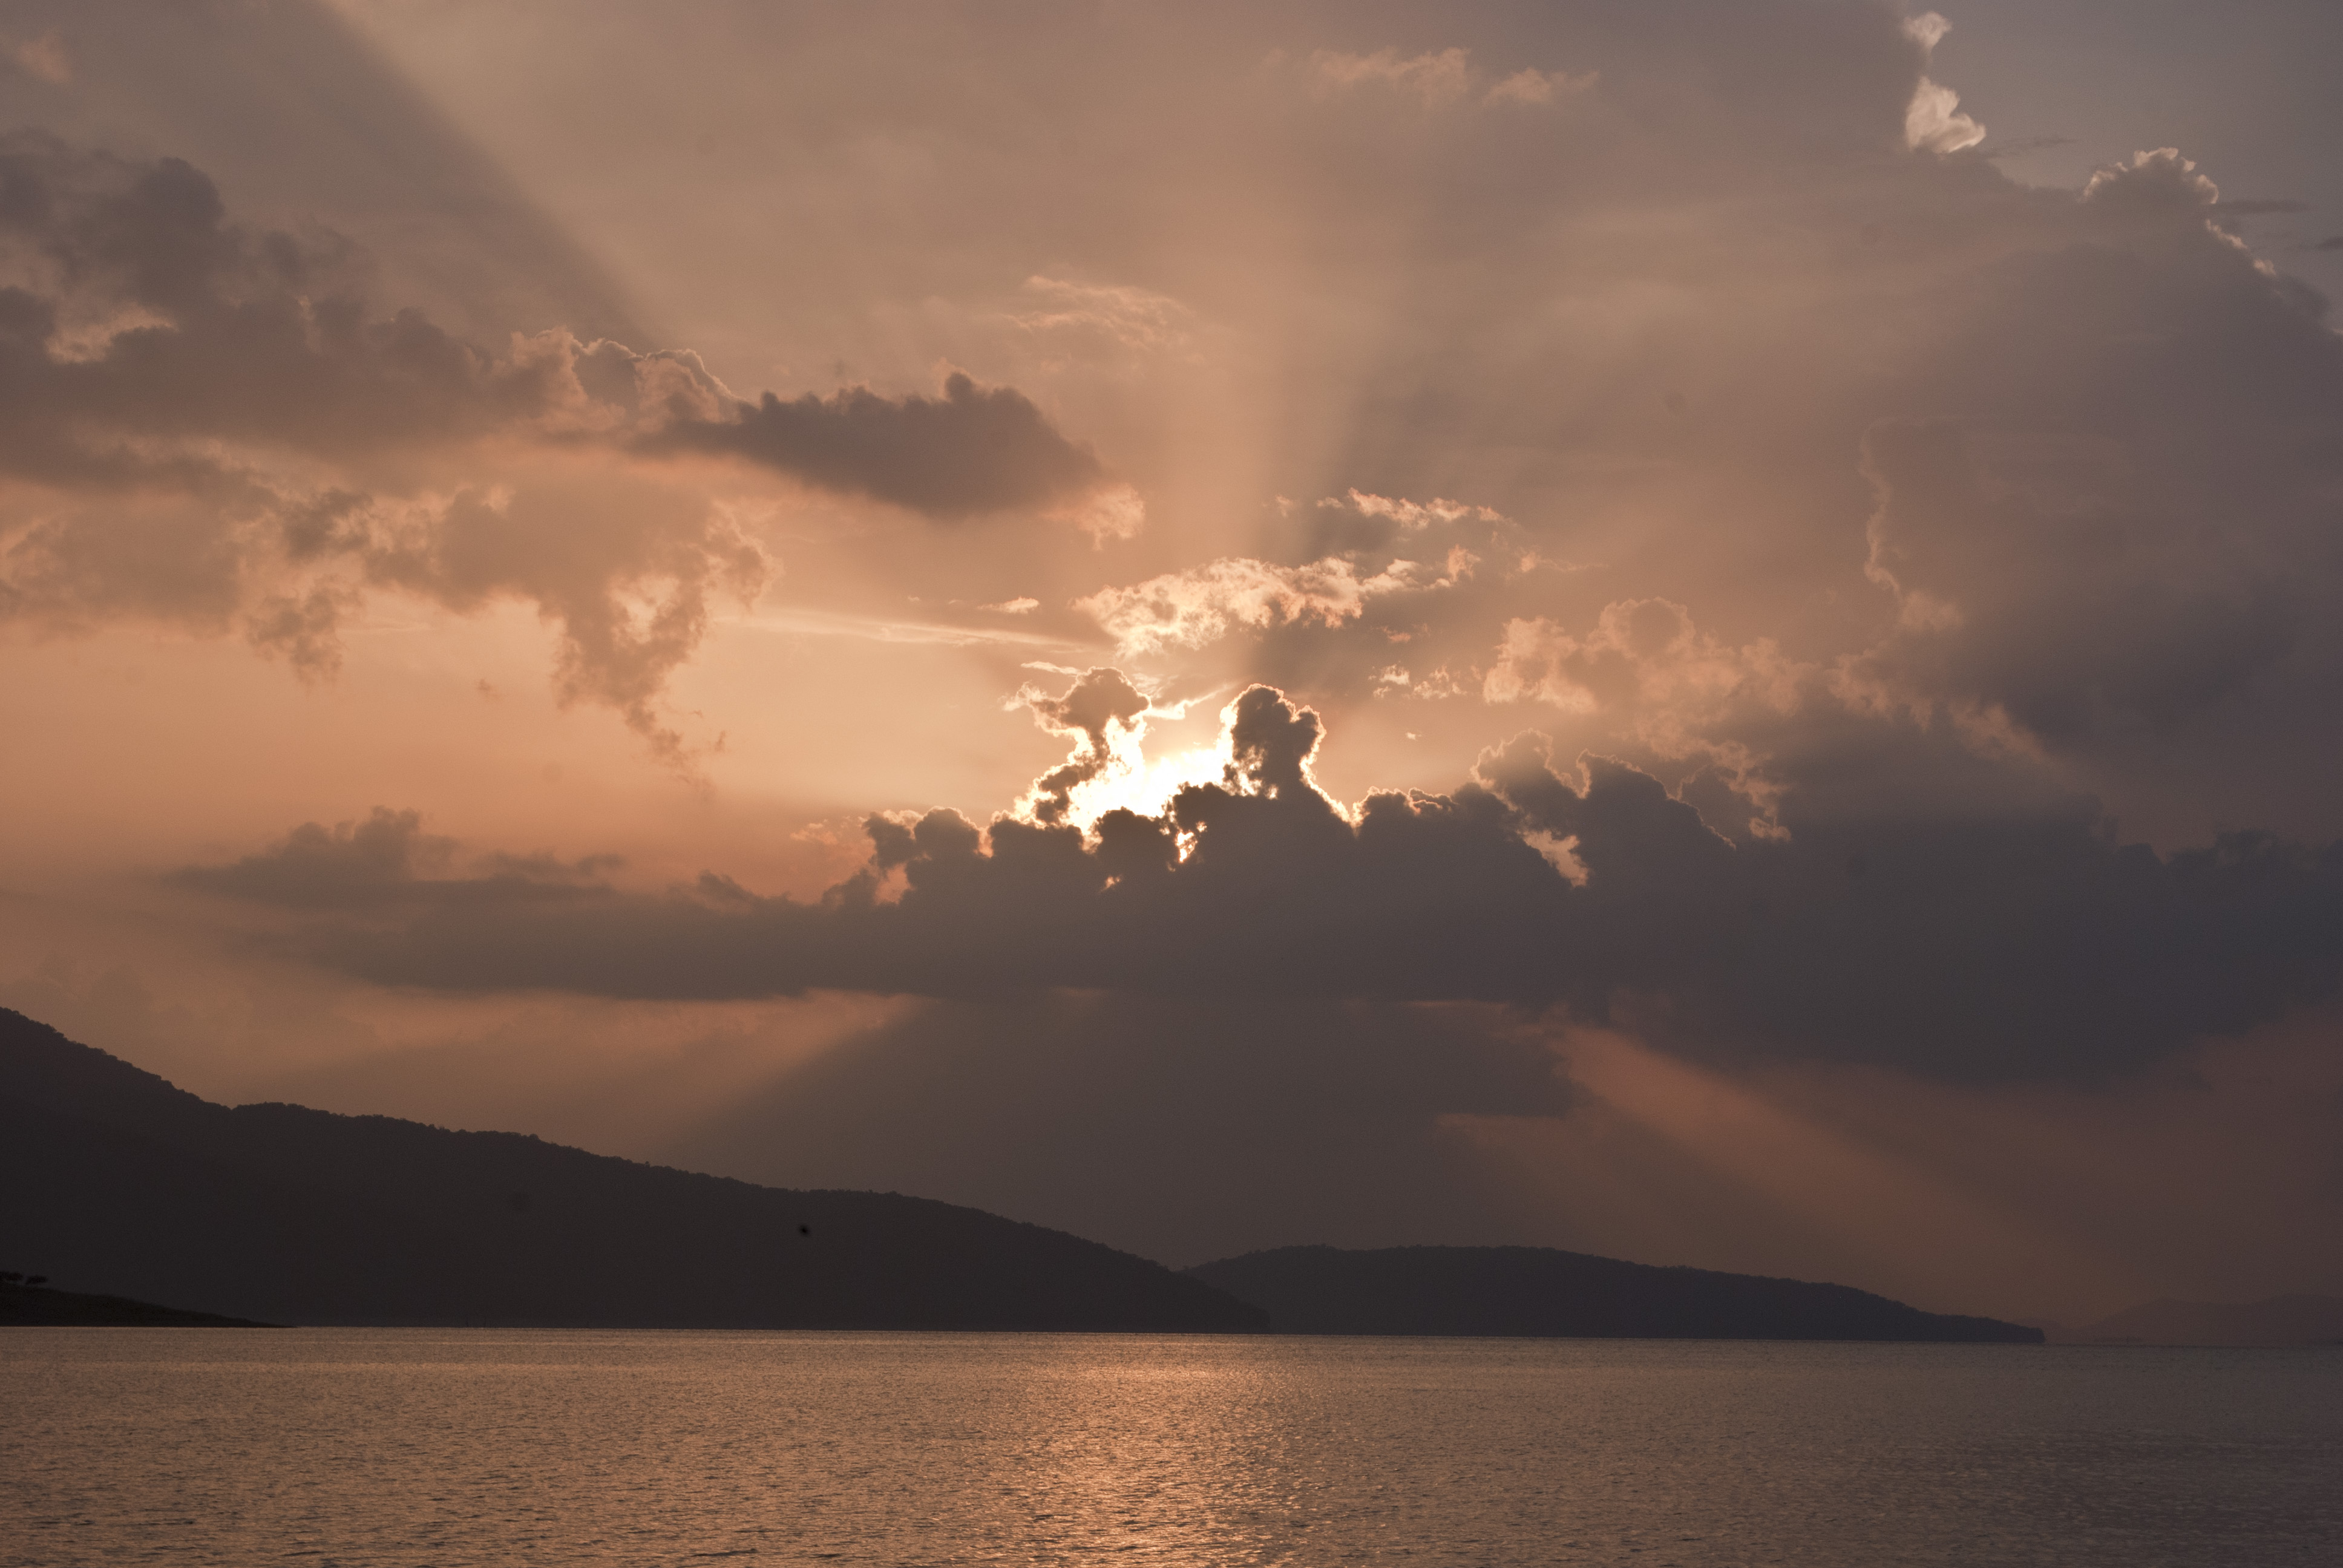
sky, cloud, horizon, water, afterglow, cumulus, atmospheric phenomenon, daytime, light, sunset, evening, sea, sunlight, atmosphere, morning, sound, lake, calm, dusk, sunrise, highland, loch, meteorological phenomenon, ocean, landscape, mountain, sun, photography, reservoir, dawn, reflection, vacation, river, coast